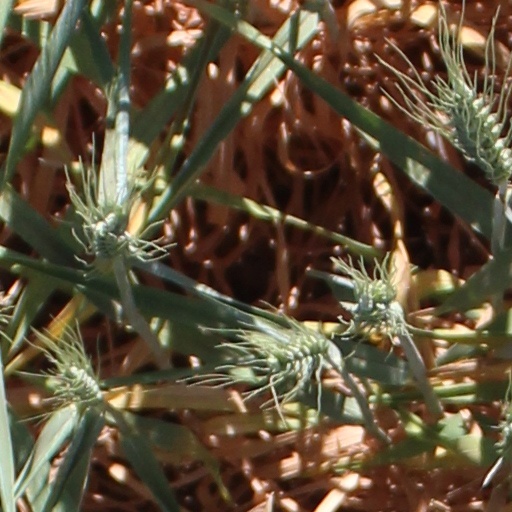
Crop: wheat